Shaft and chamber tomb

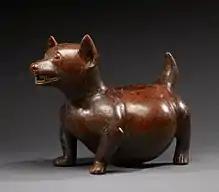
Among the Mexica (Aztecs) of highland Mexico, dogs were associated with the deity Xolotl, the god of death.

During the construction of the Tequila Valleys of Central Jalisco, labor-intensive construction was at hand. Known as the Core of the "shaft tomb" tradition due to the wealth of the tomb, the labor involved in building the tomb, and the social distinctions key role within these cultures' identities. Ceramic Data is an essential component to the Tequila Valley tomb.